Punk rock

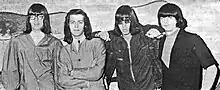

In America, the psychedelic rock movement birthed an array of garage bands that would later become influences on punk, which included a multitude of influential regional hits, by garage-psych bands like the Seeds, Music Machine, Blues Magoos, Electric Prunes and Count Five, later featured prominently on the 1972 garage rock compilation album, , whose liner notes contained one of the earliest known uses of the term "punk rock". Additionally, the Austin Chronicle described the 13th Floor Elevators as a band who can lay claim to influencing the movement, stating "the seeds of punk remain blatant in the howling ultimatum Erickson transferred from his previous teen combo to the Elevators".